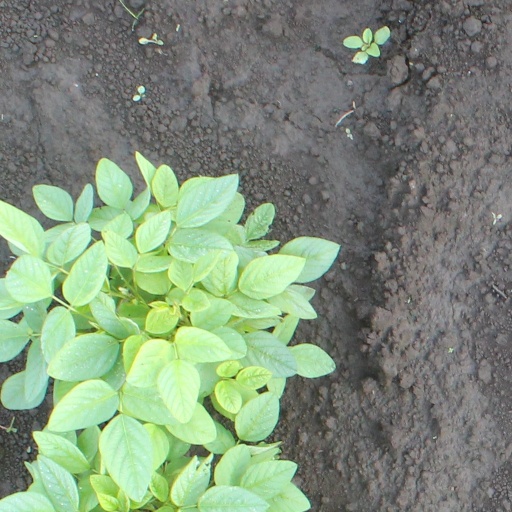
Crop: soybean